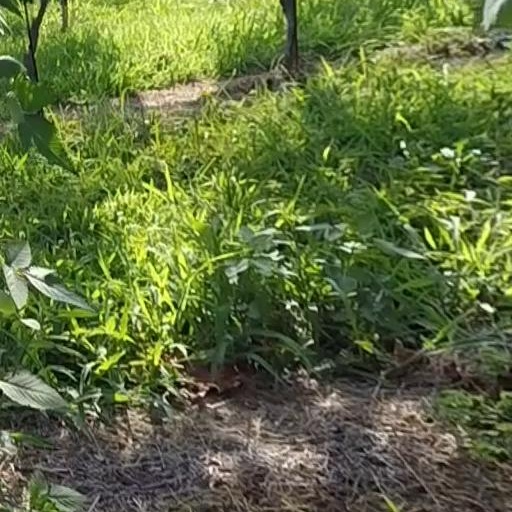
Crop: grape